Crossroads (2002 film)

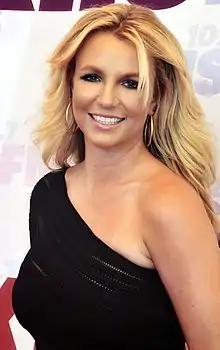
Despite the film's negative reception, Spears' performance was praised. She was nominated for two MTV Movie Awards and three Teen Choice Awards.

On Rotten Tomatoes, the film has a 15% approval rating based on 103 reviews, with an average rating of 4.10/10, with the consensus: "A cliched and silly pop star vanity project, "Crossroads" is strictly for Britney fans only." Metacritic, which assigns a weighted average score, gave the film a 27 out of 100 based on 31 reviews from critics, indicating "generally unfavorable" reviews. Audiences surveyed by CinemaScore gave the film a grade "B" on scale of A to F.